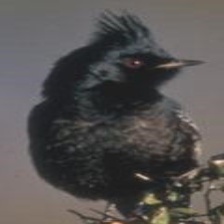
Species: PHAINOPEPLA
Scientific name: PHAINOPEPLA NITENS